Elixir

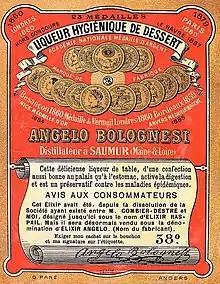
Label from a bottle of Elixir Raspail, claiming its effectiveness against epidemic diseases

An elixir is a sweet liquid used for medical purposes, to be taken orally and intended to cure one's illness. When used as a pharmaceutical preparation, an elixir contains at least one active ingredient designed to be taken orally.